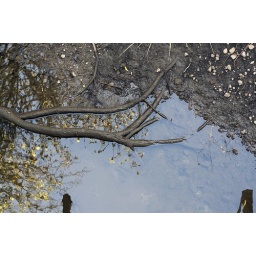
along bike path to santa rosa. bridge in sebastopol